Chinle Formation

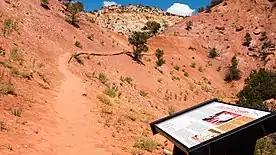
The Whitaker (""Coelophysis"") Quarry at Ghost Ranch, preserving the "siltstone member" of the Chinle Formation

Most Chinle outcrops in the Painted Desert have traditionally been placed within the following Petrified Forest Member, a segment of Triassic sediments which are so diverse and extensive that it is sometimes raised to its own formation, subdivided further, or redefined more narrowly. In its widest definition, the Petrified Forest Member (or Formation) is split into three sections: the muddy Lower Petrified Forest and Upper Petrified Forest, and the sandy Sonsela Sandstone bed, which separates them. The Lower "Petrified Forest Member" is generally known as the Blue Mesa Member. In Petrified Forest National Park (PEFO) and its vicinities, the Sonsela Sandstone is thick enough that it can be resolved into several distinct sandstone-rich layers. It is renamed as the Sonsela Member in this situation. The Sonsela Sandstone is a collection of braided-stream channel facies. The Upper "Petrified Forest Member" is sometimes called the Painted Desert Member, or simply referred to as the Petrified Forest Member in a more restricted definition of the term. The Petrified Forest is predominately overbank deposits with thin lenses of channel-deposit facies and lacustrine deposits.